Rubén Bravo

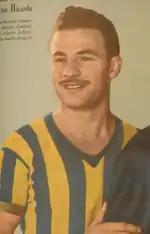

Rubén Noberto Bravo (16 November 1923 – 24 August 1977) was an Argentine football player and manager who played as a forward for clubs in Argentina, Chile and France. He made three appearances for the Argentina national team in 1950 and 1951 scoring once.